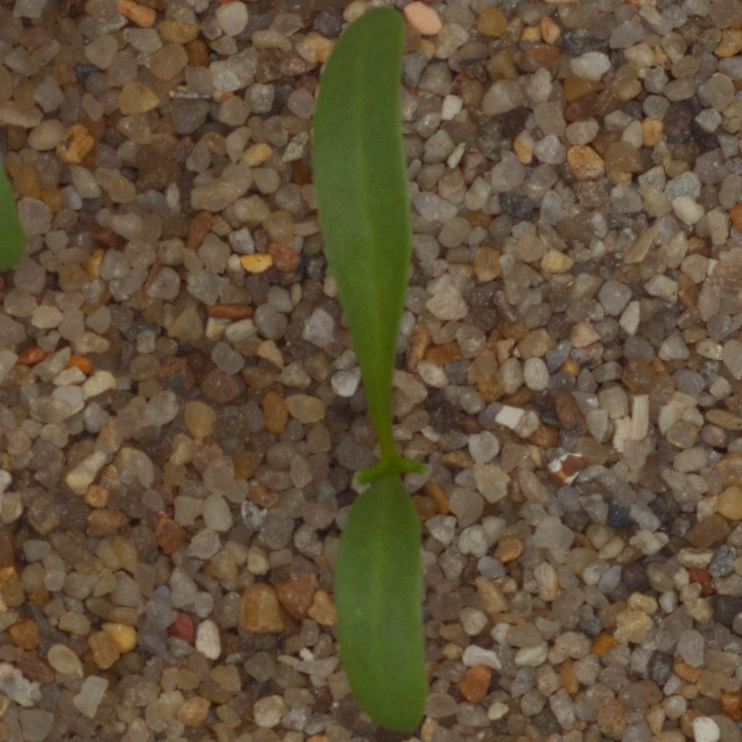
Label: sugar_beet